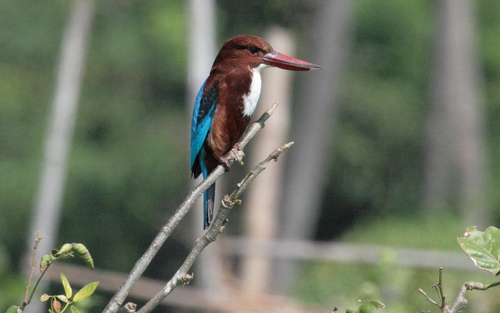
a long wide billed bird with a white chest, shiny blue primaries, and brown sides.
this bird has a brown beak, black eyes, a white throat and breast, brown sides and bright blue wings.
this bird is brown with blue on its wings and has a long, pointy beak.
this colorful bird which is primarily brown has blue primaries and black secondaries, blue rectrices, a white throat and breast, and long thick bill which is the length of half it's body.
the bird has a brown body with a white breast and blue feathers and red beak.
the bird in the following image has a long beak similar that to a duck,, it is double the size of the birds head. it's body is covered in brown feathers and it possesses blue feathers on its wings and tail feathers.
this bird is white, brown, and blue in color, with a very large beak.
small bird with long bill like red beak, brown body and head, white breast and throat, and bright teal wings and tail
this bird has a brown crown, blue primaries, and a white belly.
a brown bird with bright blue wings and rectrices, a white breast, and a very long flat bill.
Species: White Breasted Kingfisher